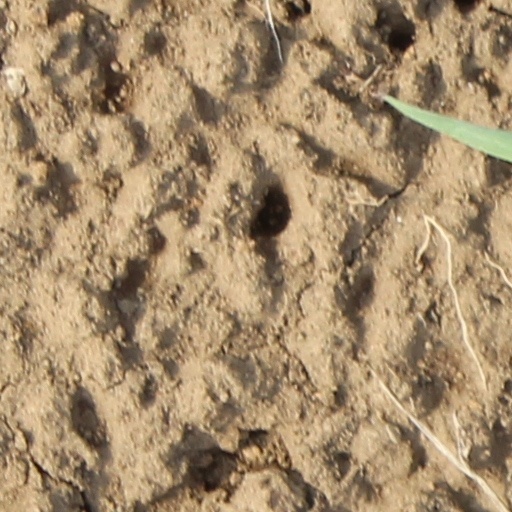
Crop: wheat